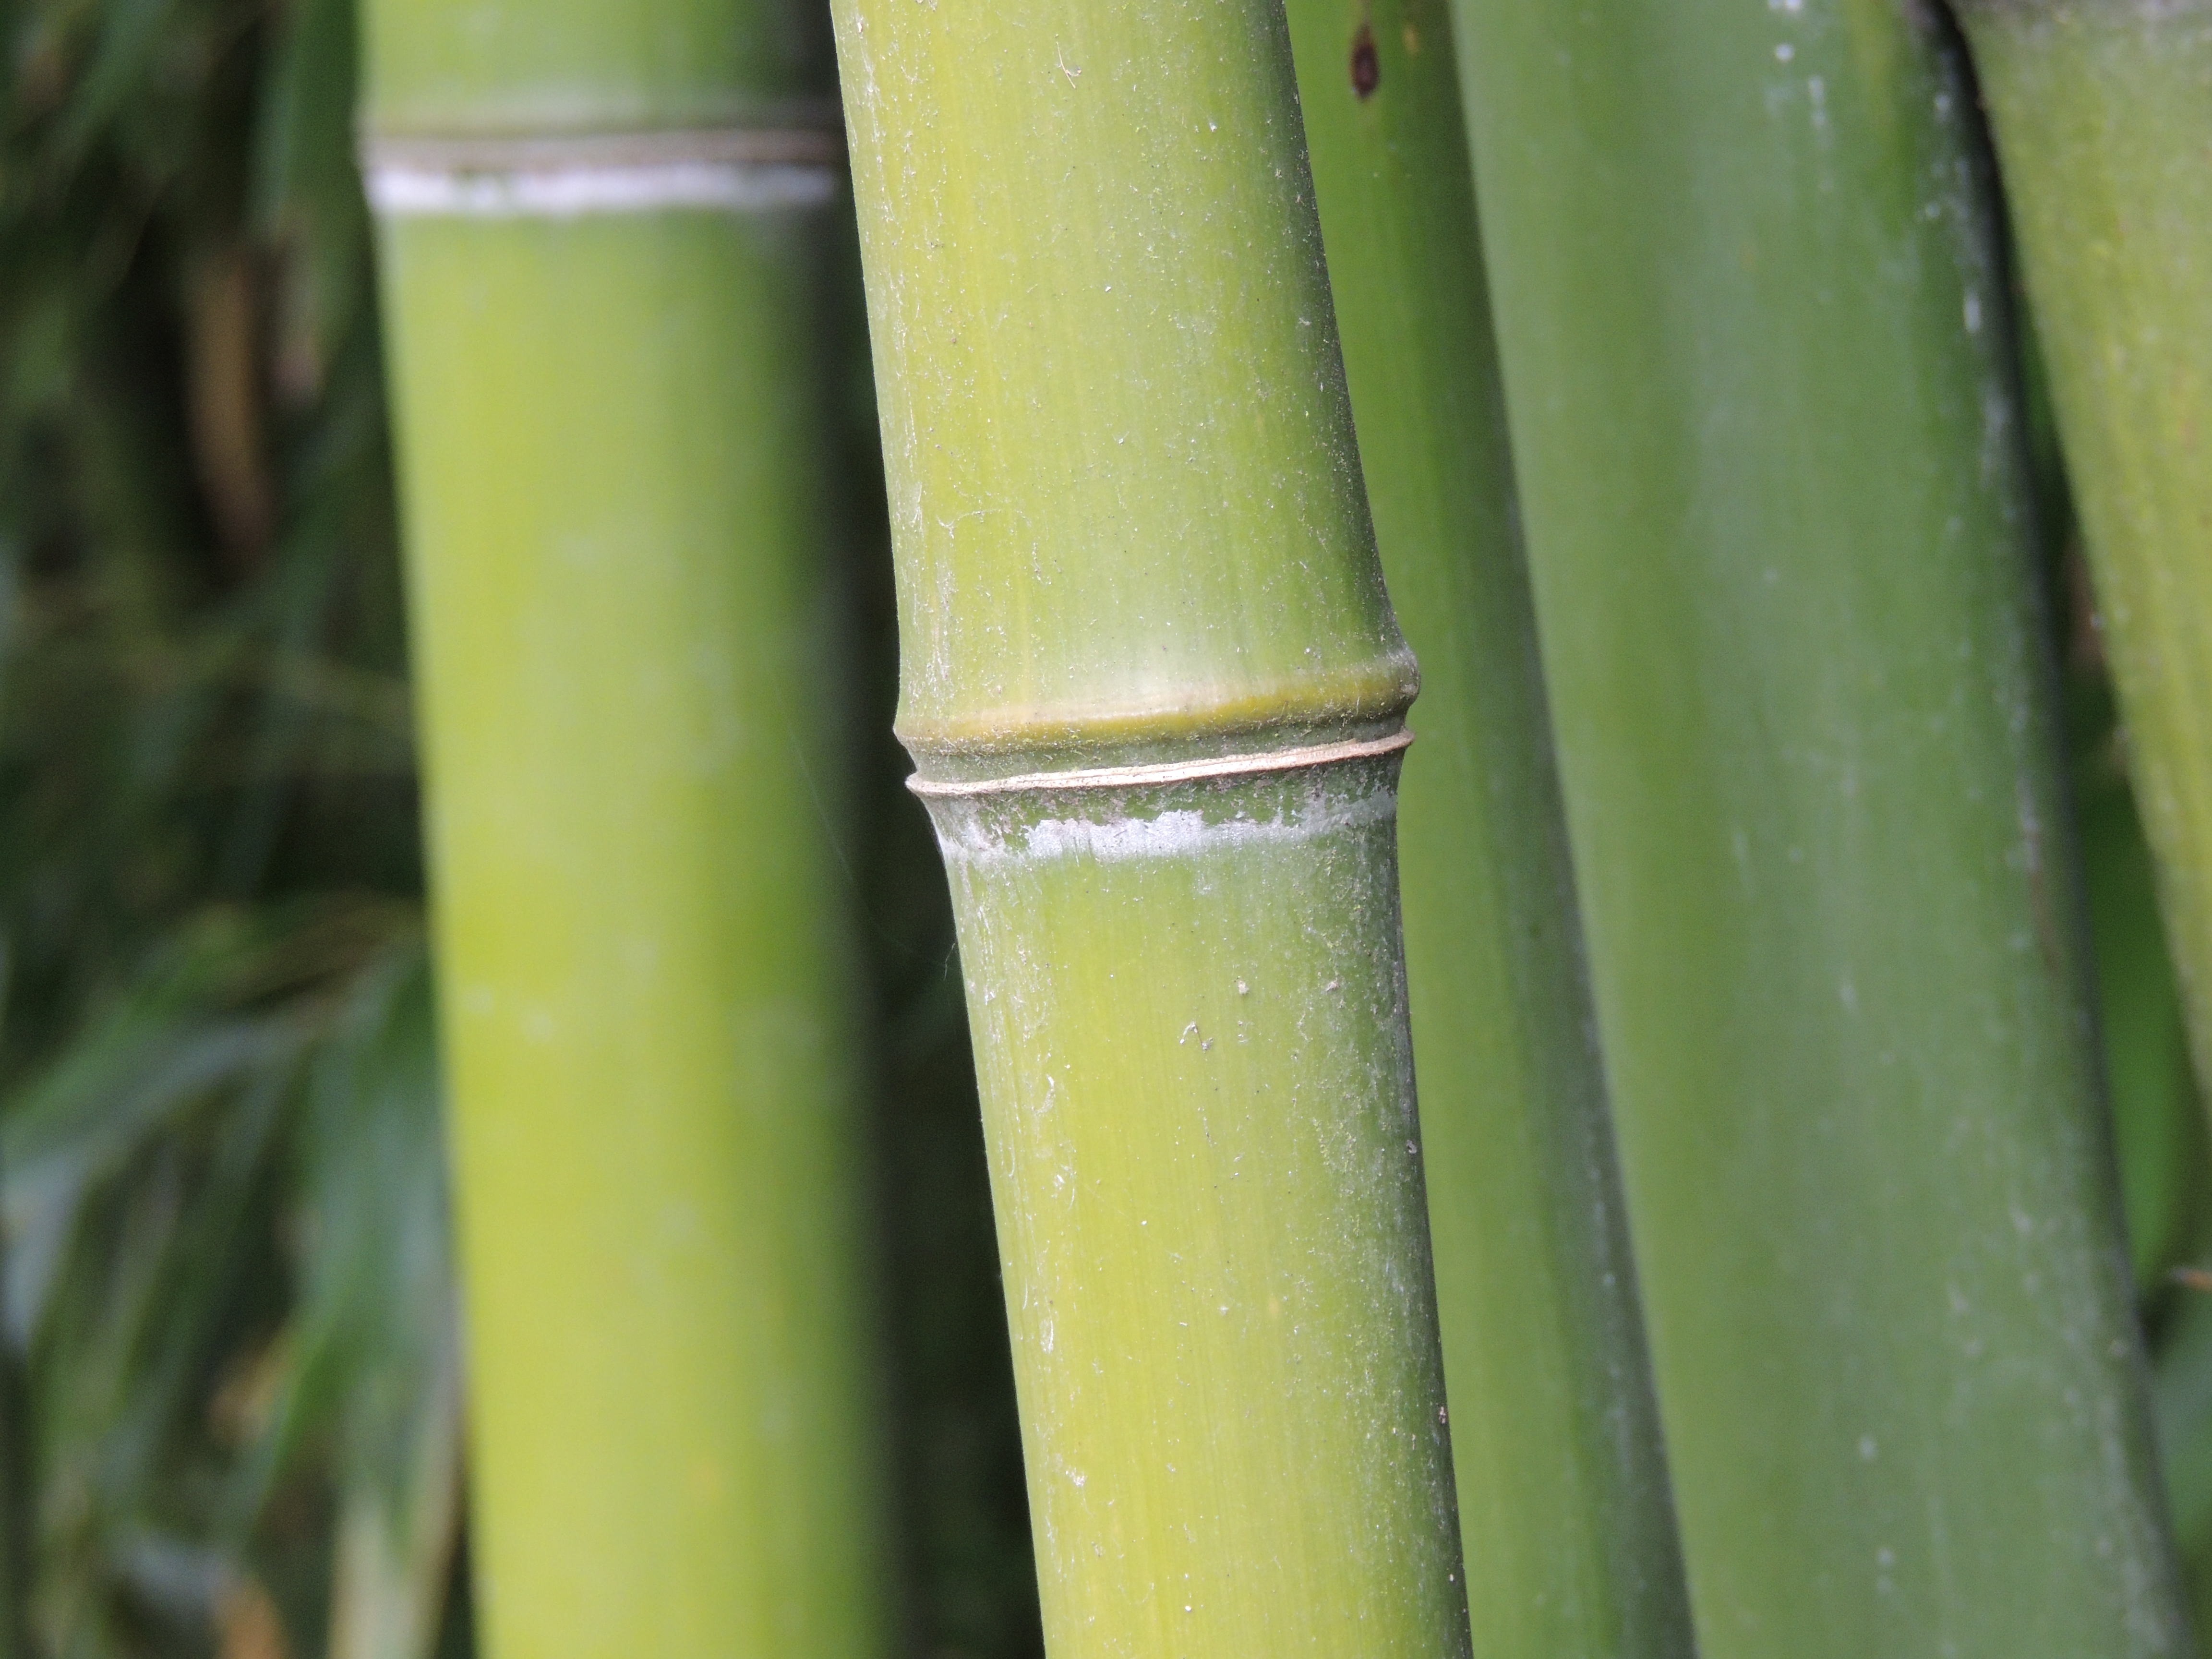
forest, grass, plant, leaf, green, produce, yellow, segment, tribe, bamboo, grass family, plant stem, arecales